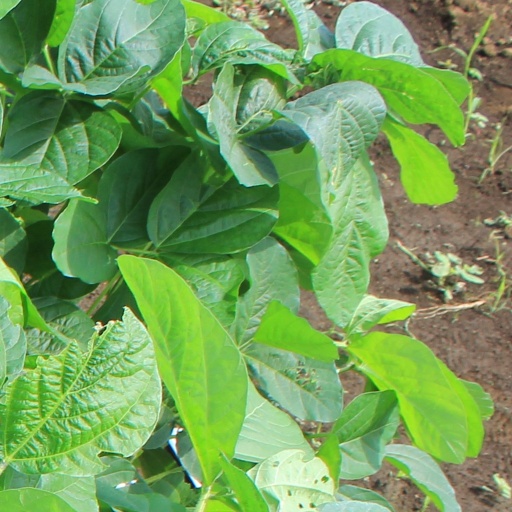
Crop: soybean